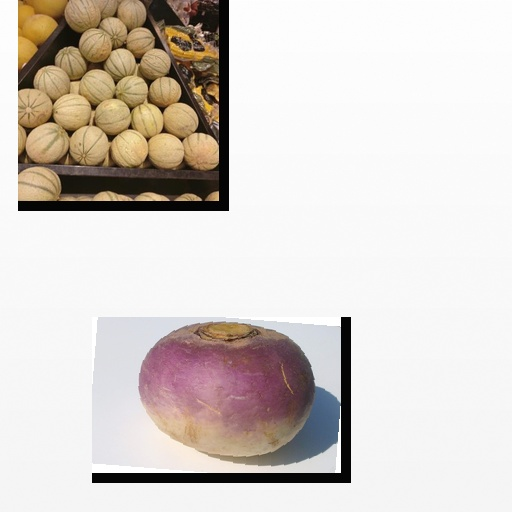
Food items: melon, turnip